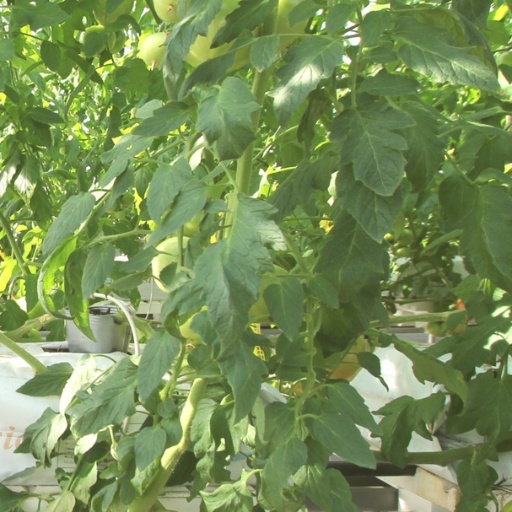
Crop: tomato